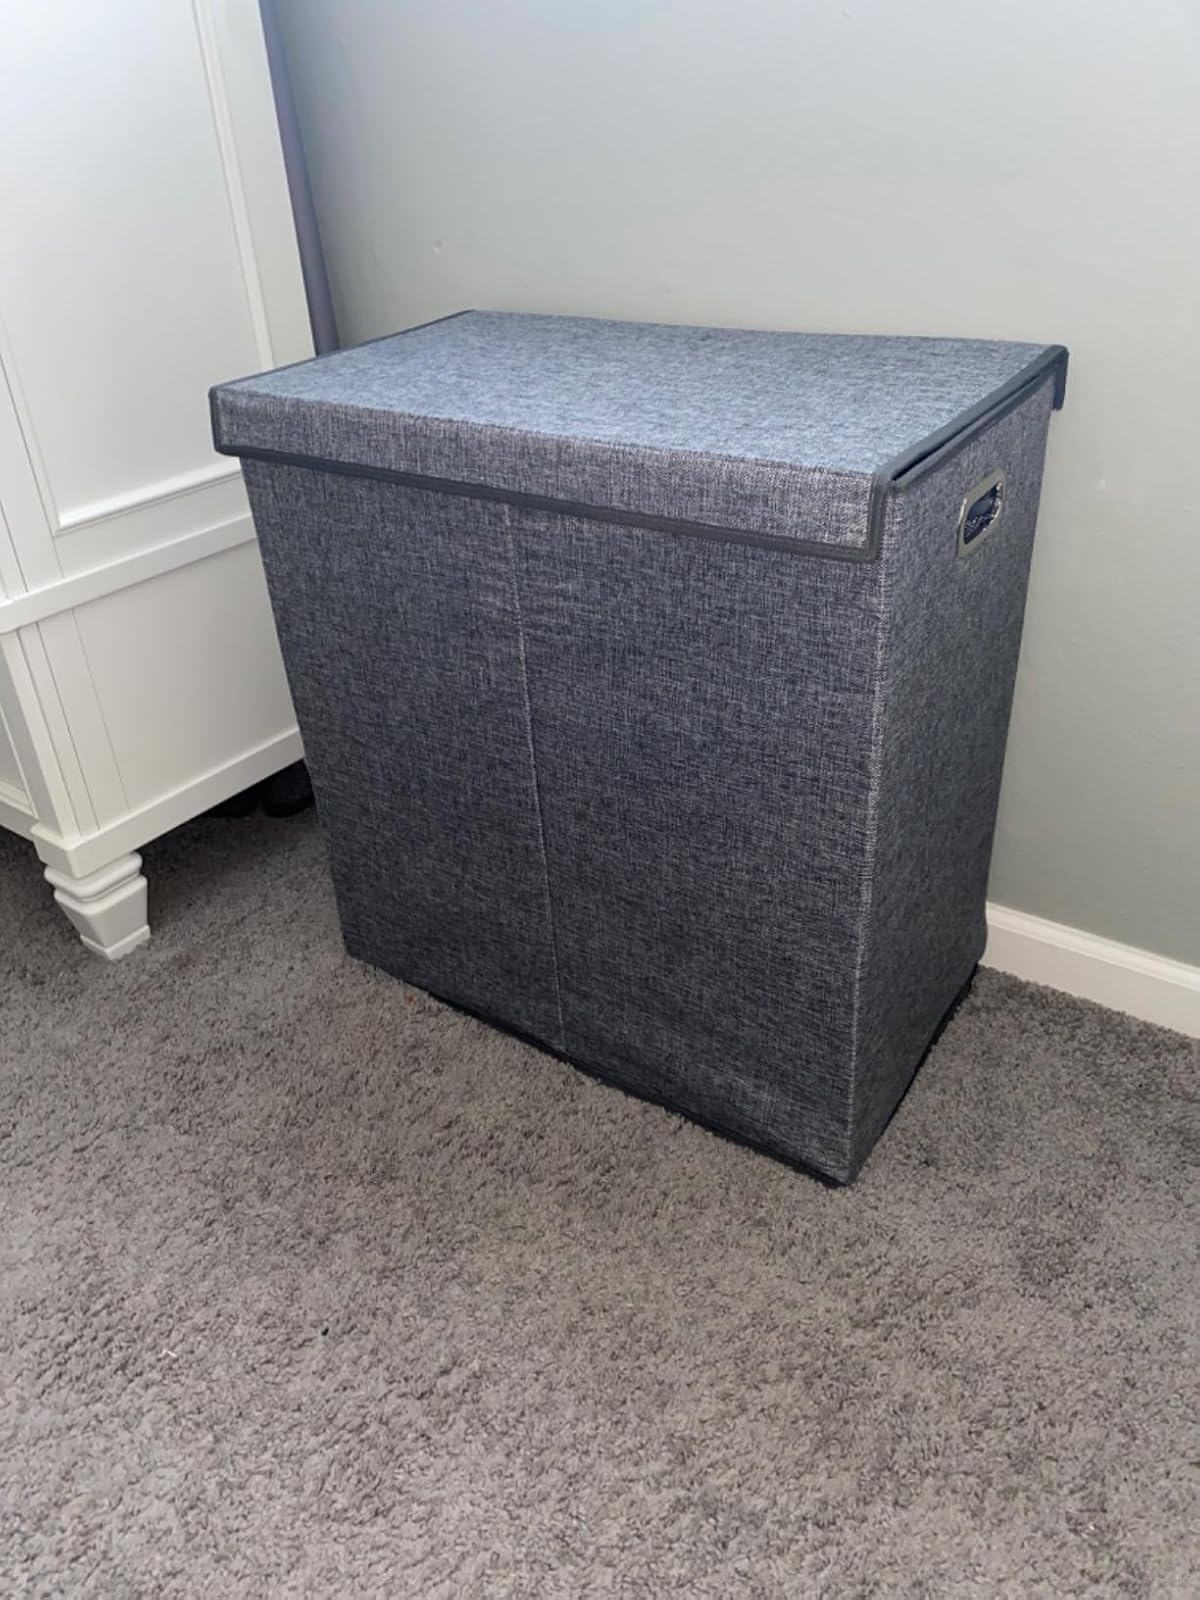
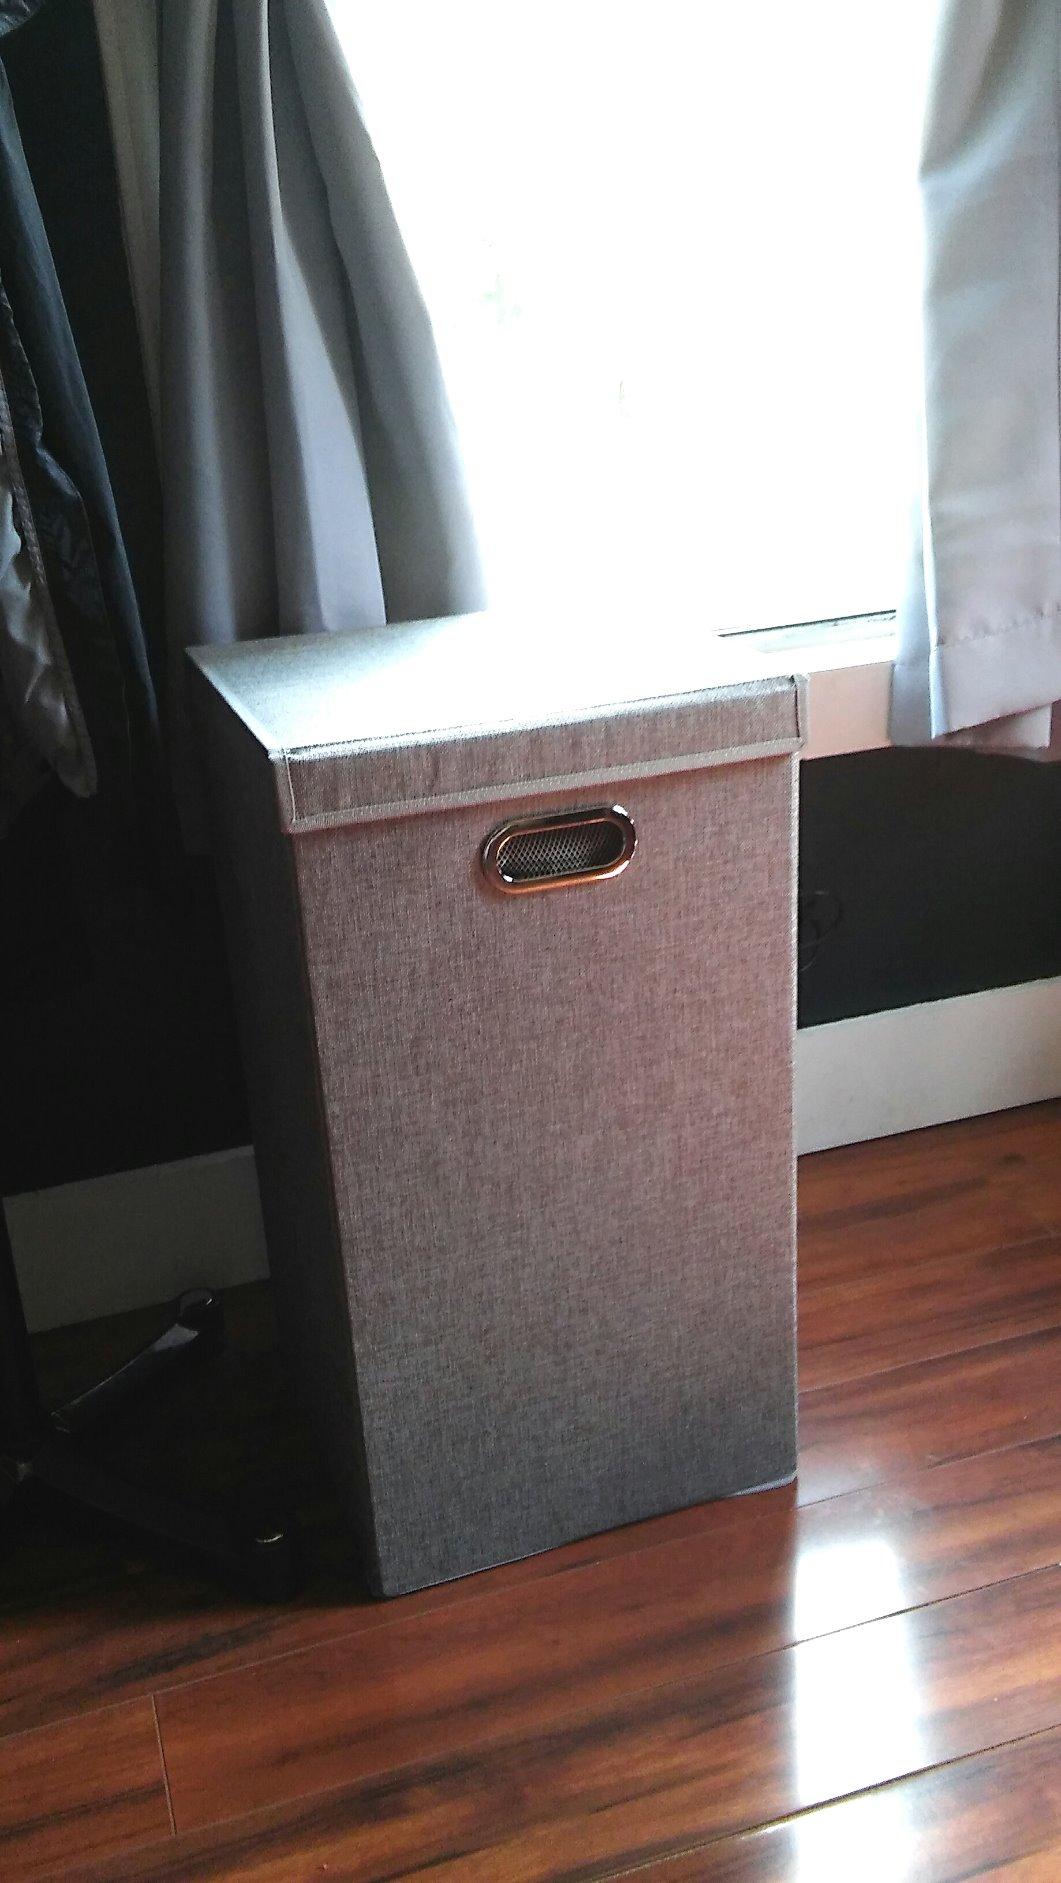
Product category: items_hamper
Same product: no